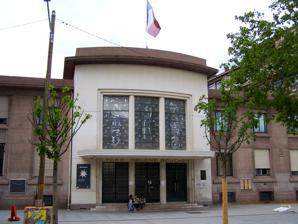
Building: Lycée Hélène Boucher (Paris)
Country: France
Year built: 1935
Senior high school in Paris, France Lycée Hélène Boucher Lycée et collège Hélène Boucher is a senior high school and junior high school on Cours de Vincennes in the 20th arrondissement of Paris . Lycée de Jeunes Filles du Cours de Vincennes , a school for girls, was constructed on a site which previously held a gas factory. It was built in 1935 and established by decree on October 3, 1937. It did not close during World War II , and was renamed after Boucher. The enrollment had a significant increase in the 1950s. Enrollment became stable after Lycée Maurice Ravel , which originated from the annexe des Maraîchers, opened. Lycée Boucher was affected by the May 1968 events in France . References